BattleTech: The Animated Series

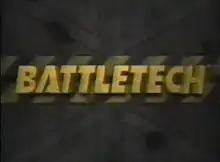
Title card

BattleTech is an animated television series based on the BattleTech fictional universe, produced for syndication by Saban Entertainment in 1994. Written by Robert N. Skir and Marty Isenberg, the series ran for 13 episodes and focused on the character of Adam Steiner, a military officer in the distant future who struggles to liberate his home planet from an attacking faction.